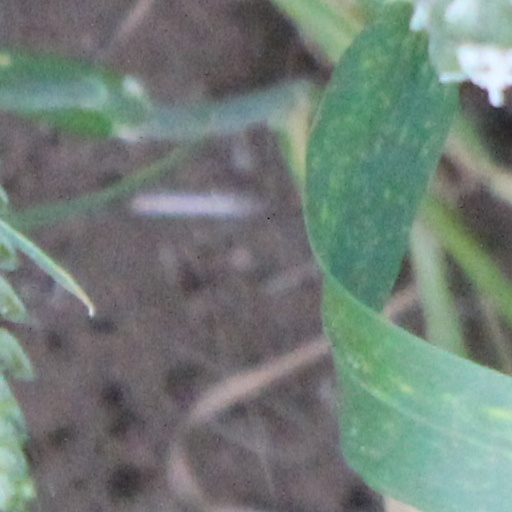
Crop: wheat